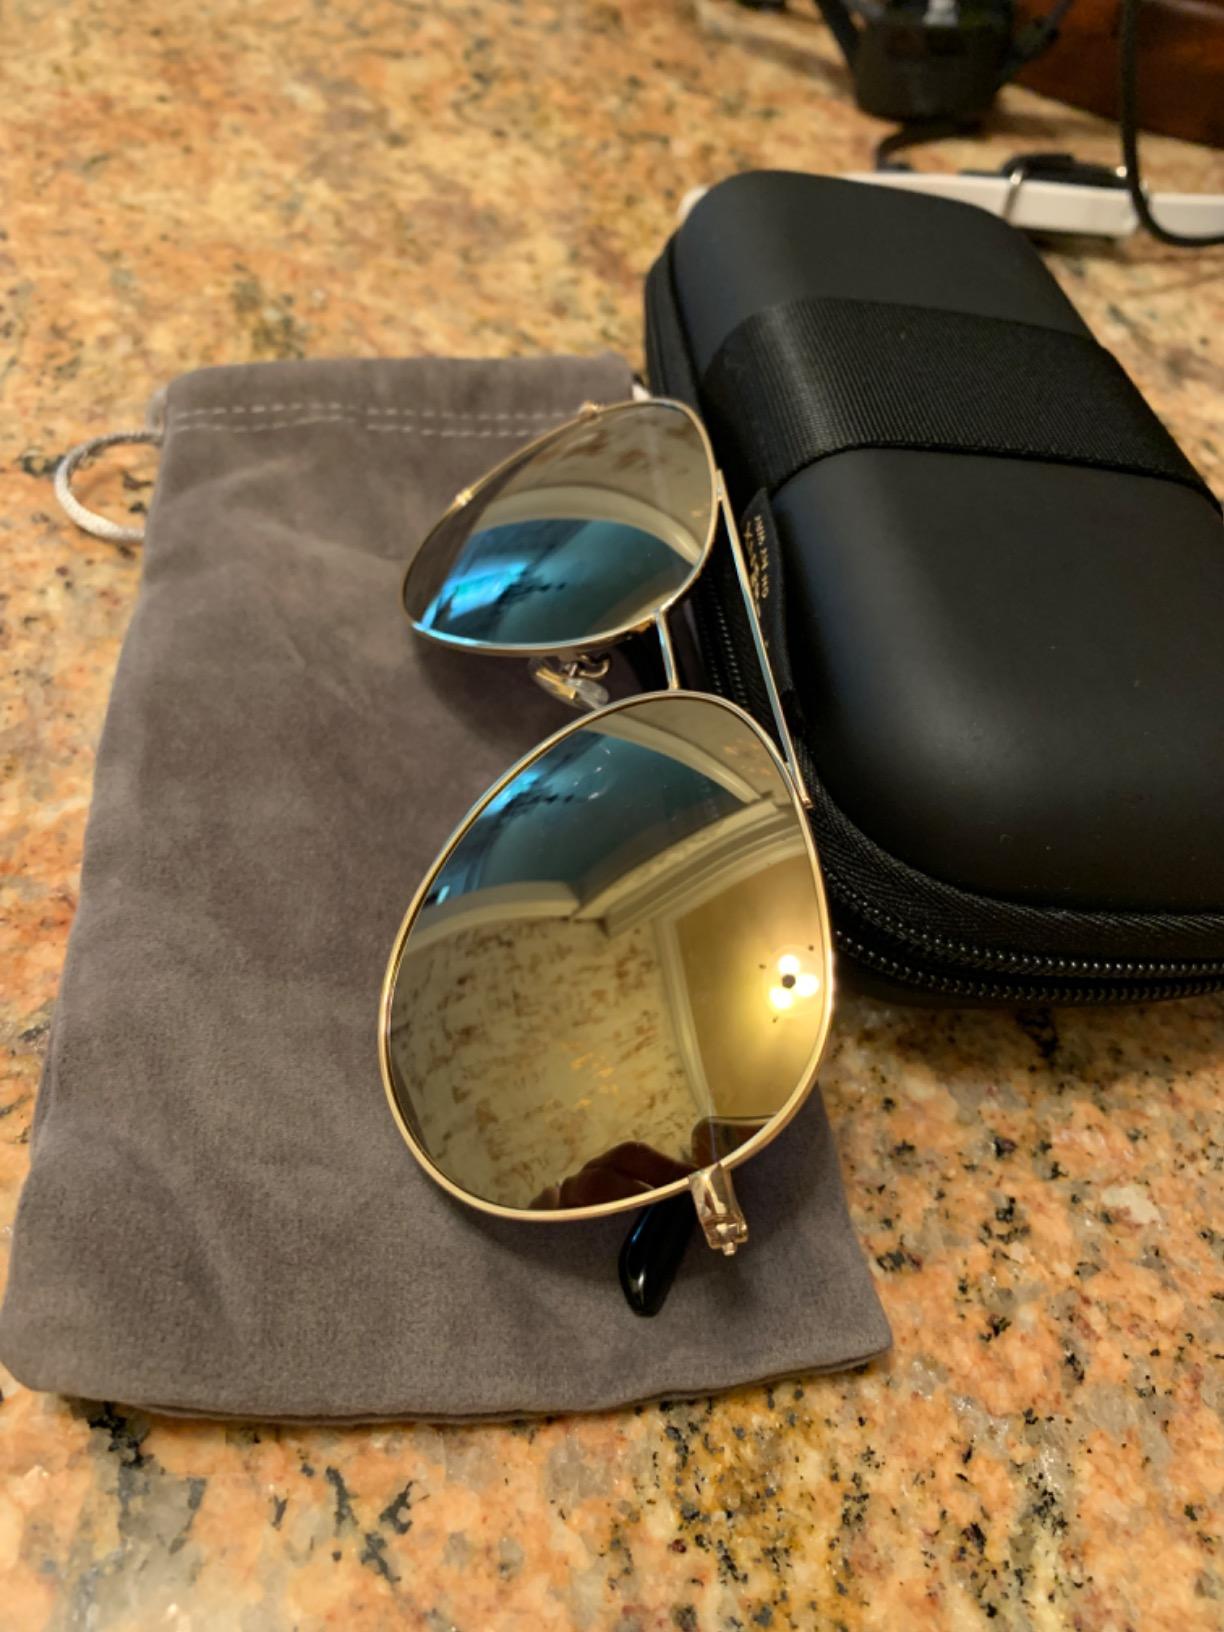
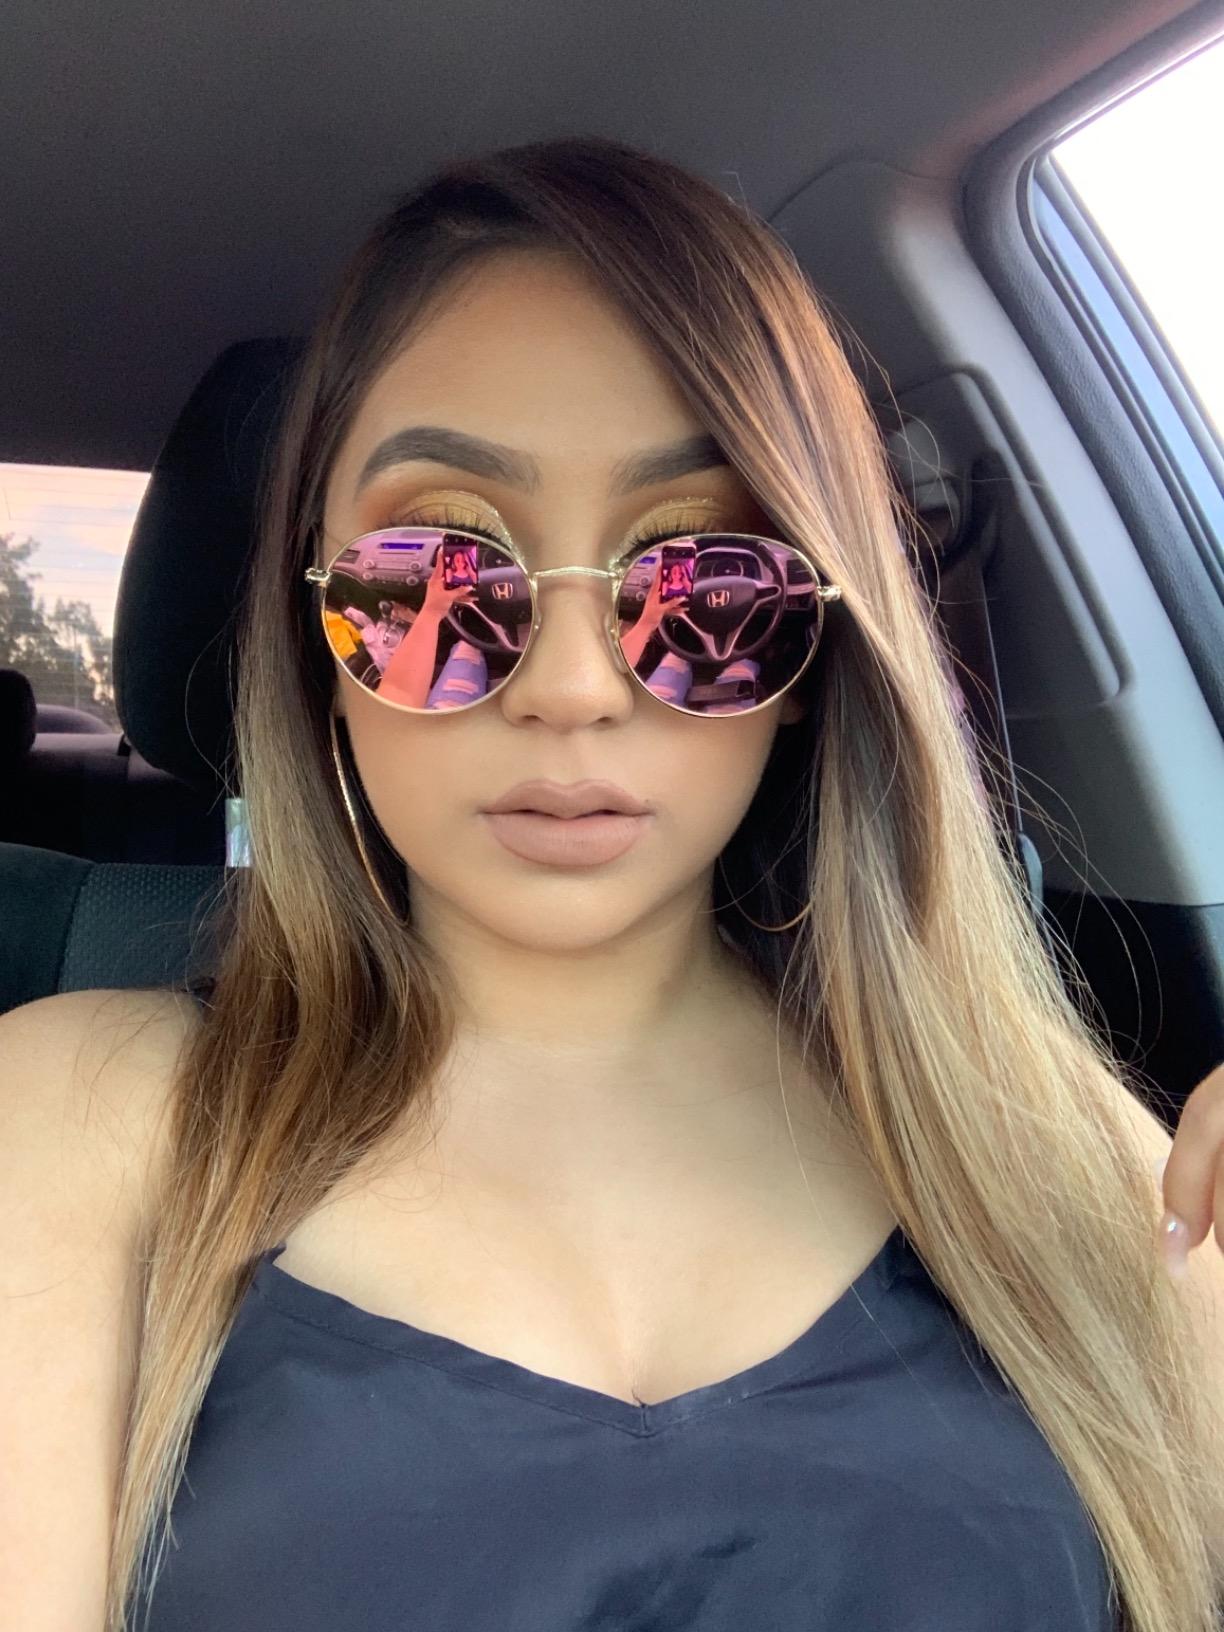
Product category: accessories_sunglasses
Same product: no